Ye Htut

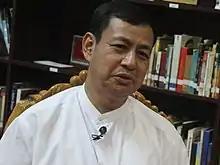
Ye Htut in 2014

Ye Htut is a Burmese military officer who previously served as presidential spokesman from 2013 to 2016 and later as minister for the Ministry of Information (Myanmar) from 2014 to 2016 in the Thein Sein's Cabinet. He left the office in 2016 and worked as visiting senior research fellow at the ISEAS-Yusof Ishak Institute in Singapore until July 2019.